Dušan Alimpijević

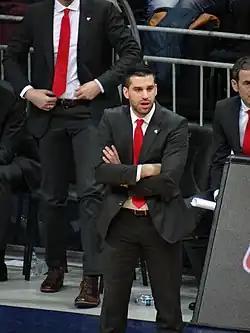
Alimpijević coaching Crvena zvezda in 2017.

Dušan Alimpijević (born 9 March 1986) is a Serbian basketball coach who is currently head coach of Beşiktaş Gain of the Basketbol Süper Ligi (BSL) and the EuroCup.